Answer in natural language. Which object is closer to black wooden chair with four legs (highlighted by a red box), contemporary chrome floor lamp (highlighted by a blue box) or black wooden chair with four legs (highlighted by a green box)? Choose between the following options: contemporary chrome floor lamp (highlighted by a blue box) or black wooden chair with four legs (highlighted by a green box)
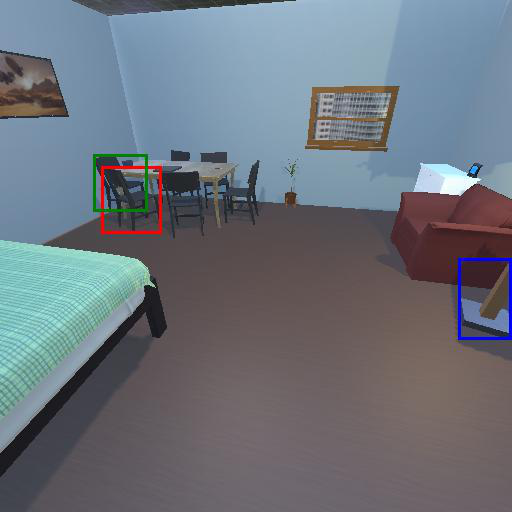
<answer>black wooden chair with four legs (highlighted by a green box)</answer>